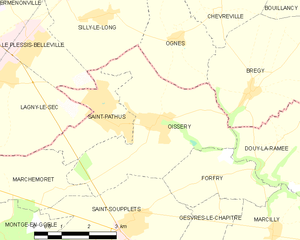
Carte des communes françaises Oissery